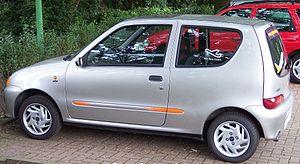
La Fiat Seicento est un modèle d'entrée de gamme du constructeur automobile turinois, Fiat. Présent au catalogue depuis le millésime 1998, elle occupa l'entrée de gamme jusqu'en 2004 avec la Panda I, et ensuite avec la Panda II.